Charles Derosne

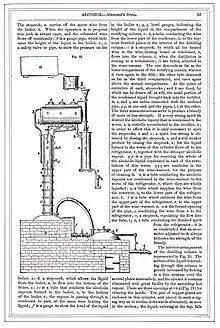
Derosne's still

Derosne was born in Paris where his father François belonged to a family of apothecaries who ran the Cadet-Derosne pharmacy on Rue St. Honoré. His godfather was Charles-Louis Cadet de Gassicourt. After the death of his father in 1796, the pharmacy was run by Charles's older brother Jean-François (1774–1855) who became famous for his analysis of opium in 1803. Charles refined the opioid extract named narcotine and now known to be a mixture of several alkaloids including noscapine.